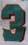
Number: 3